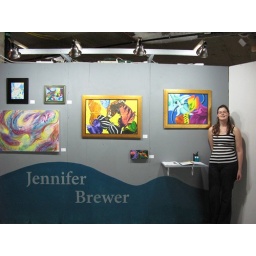
Jennifer Brewer by her wall at Artomatic 2009, 6th floor